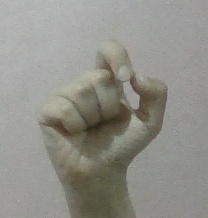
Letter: fa